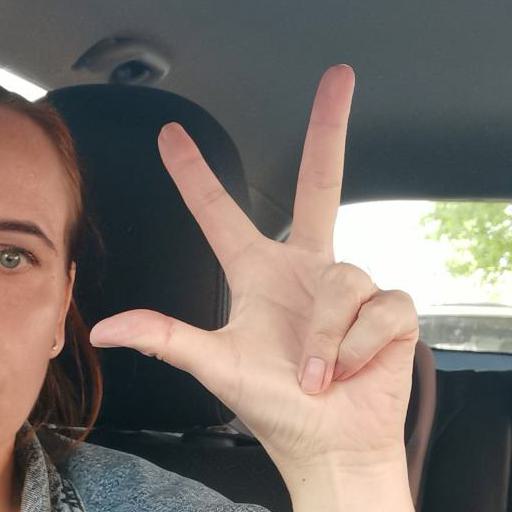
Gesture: three2